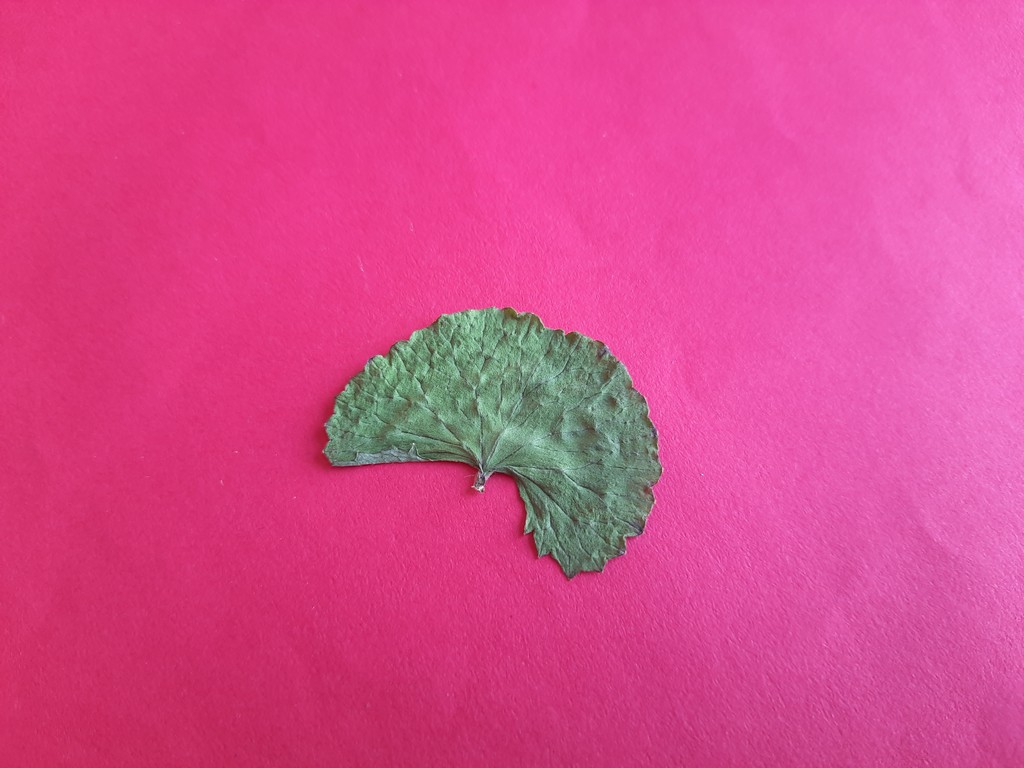
Label: Dried